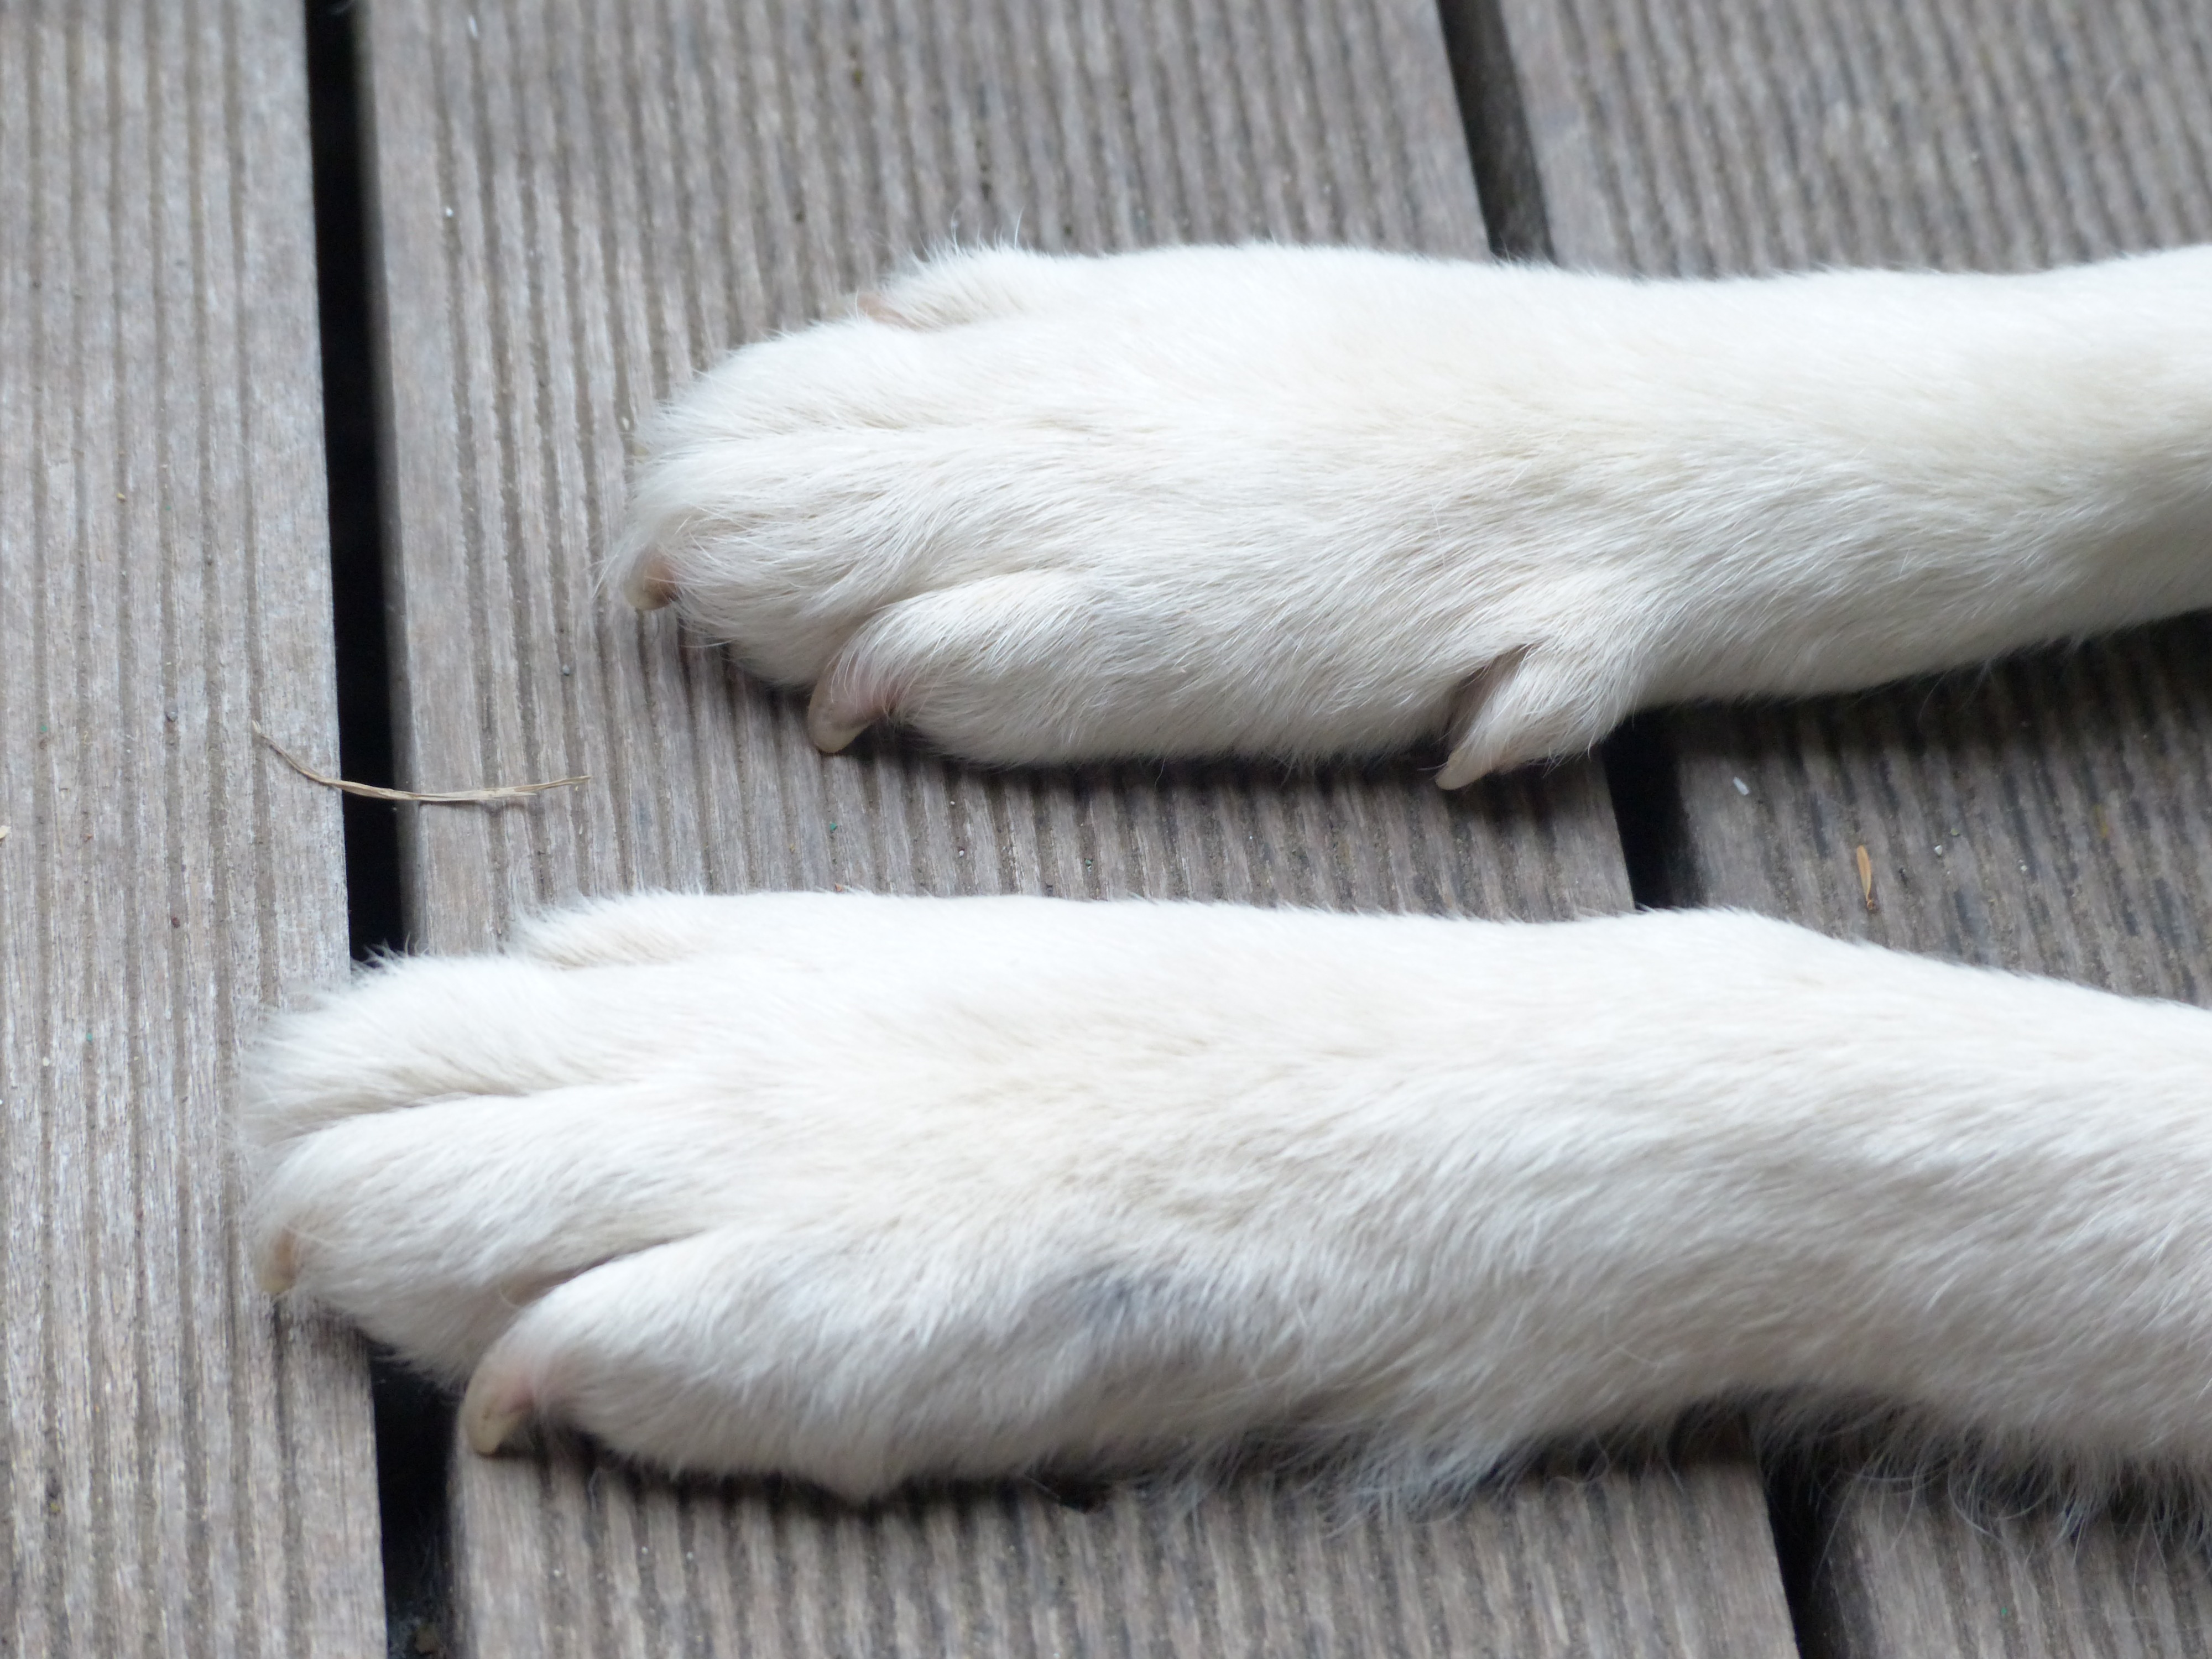
hand, white, dog, animal, fur, foot, ear, material, textile, paws, animal paws, fur clothing, dog paws